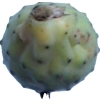
Label: cactus_fruit_green